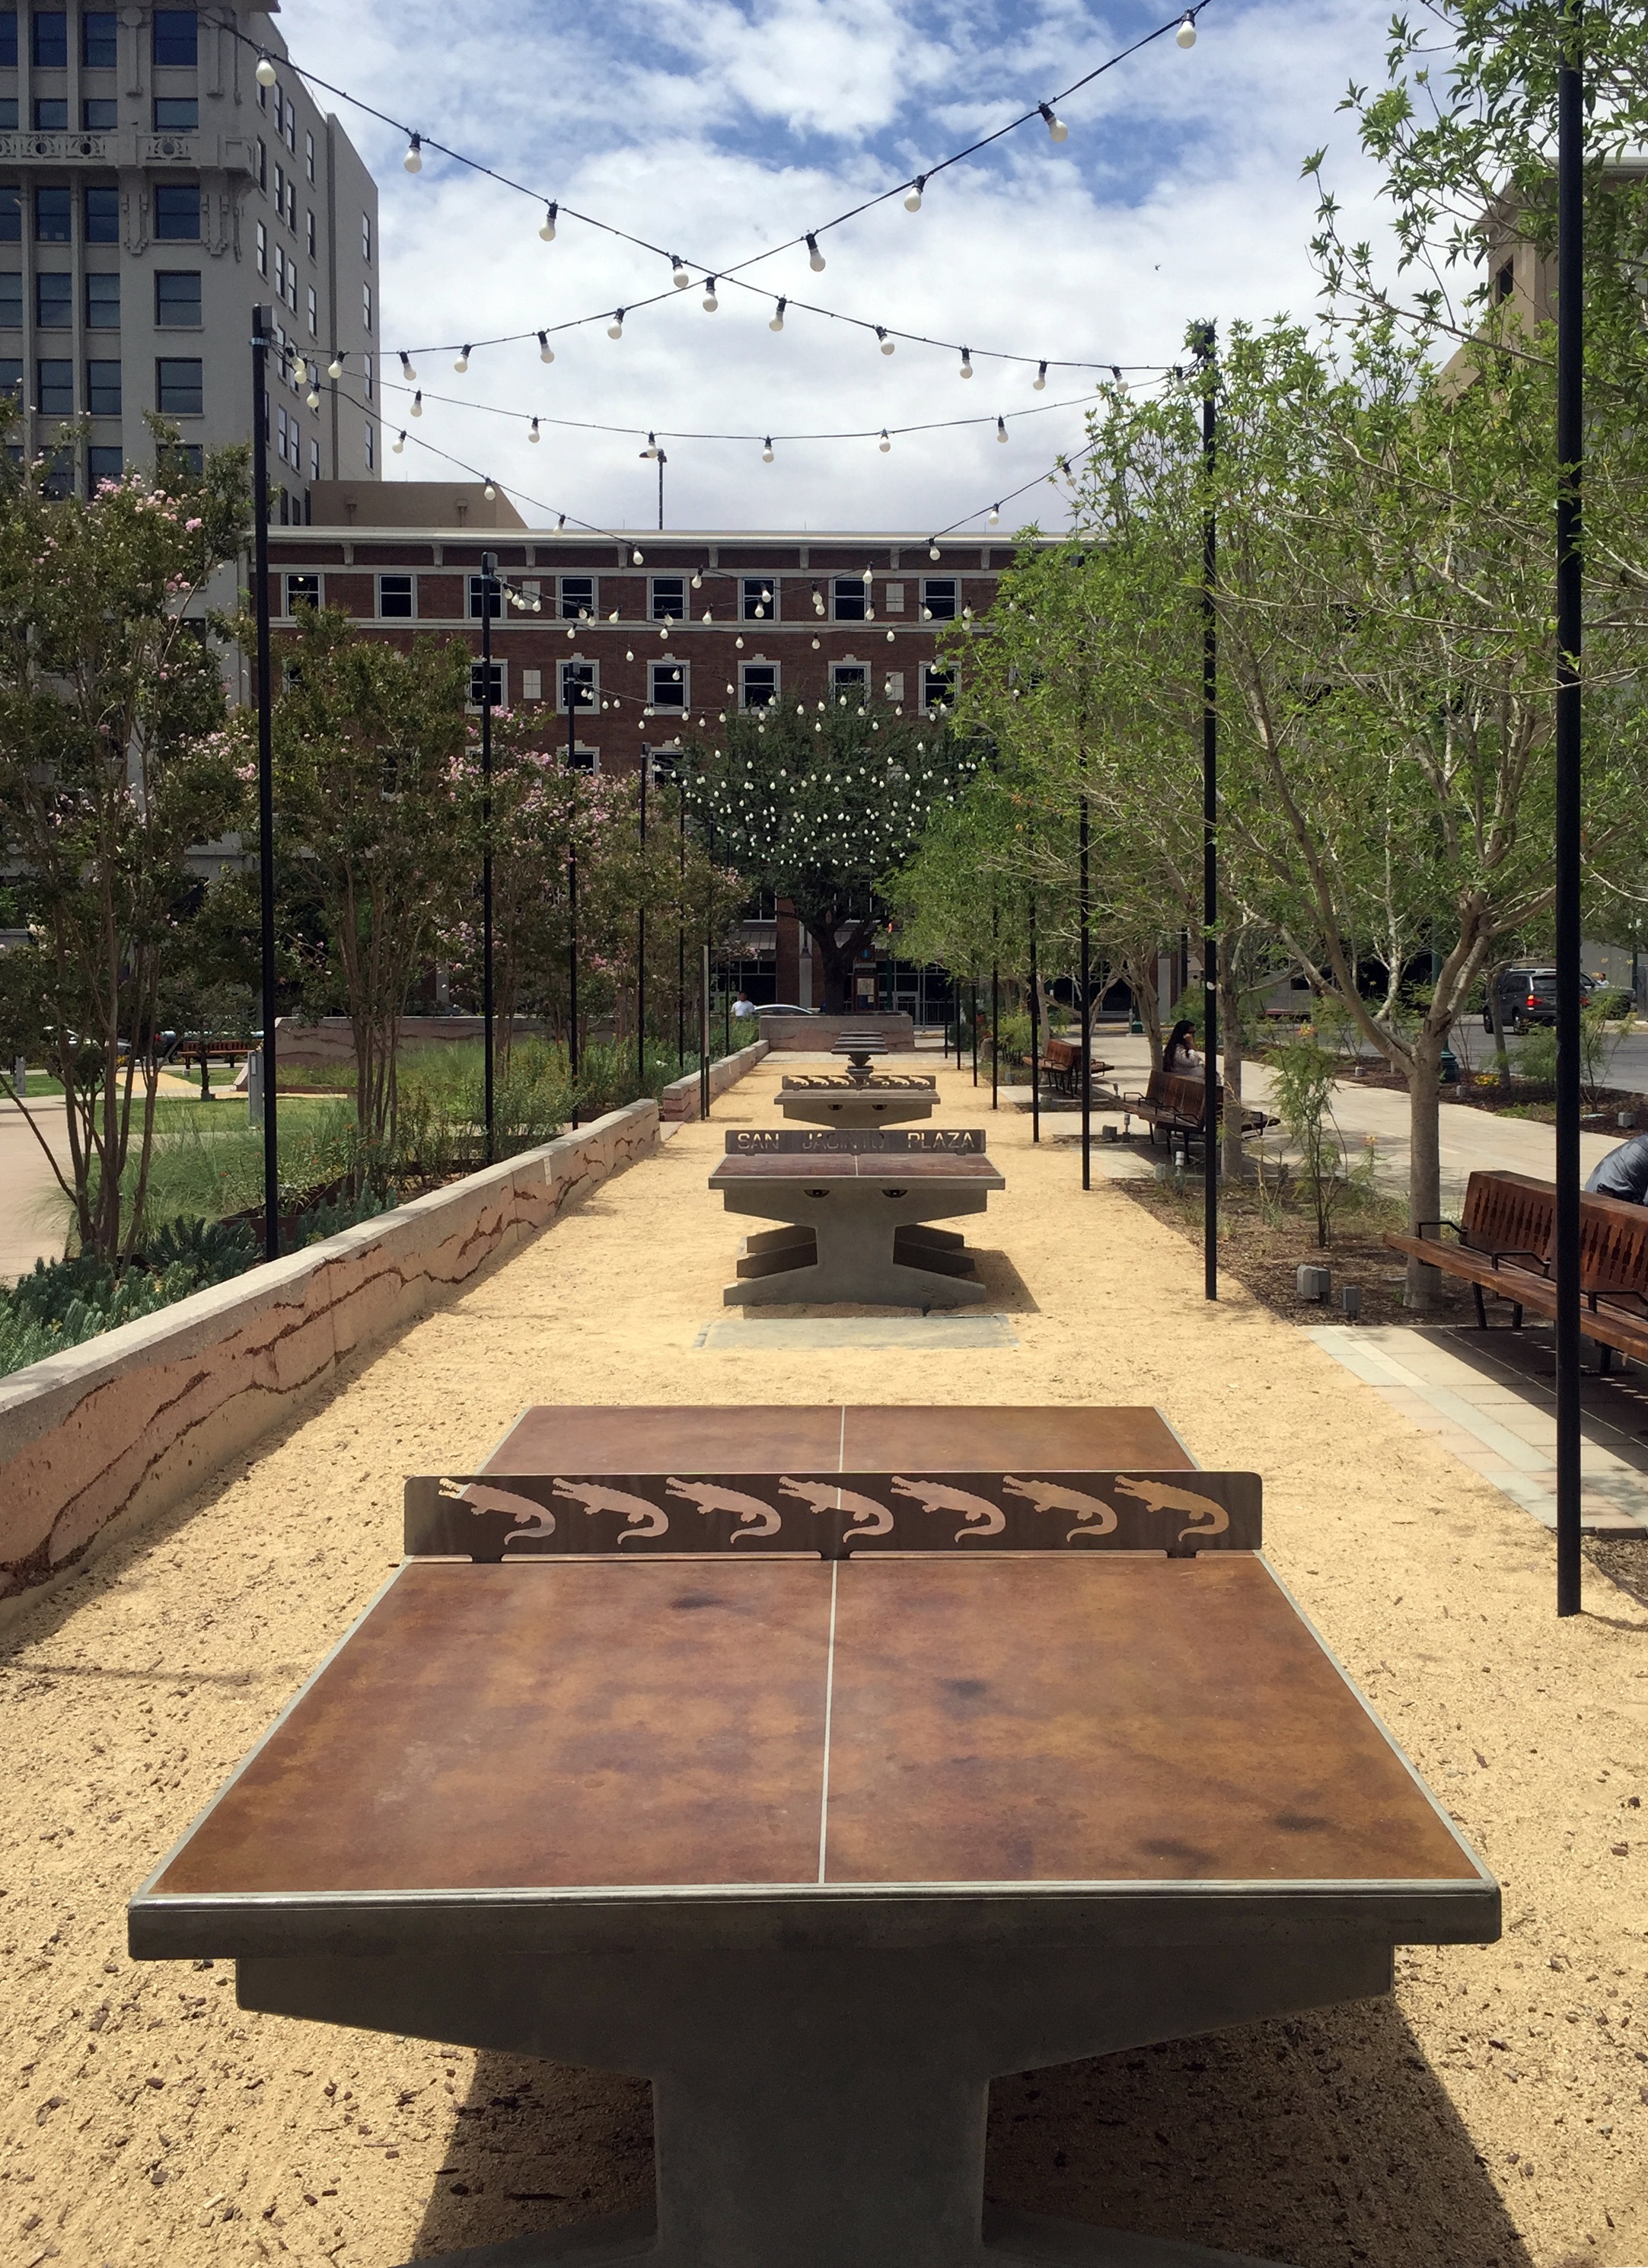
architecture, structure, city, plaza, memorial, sport venue, outdoor structure